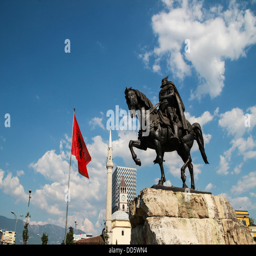
military commander on his horse , in the main square